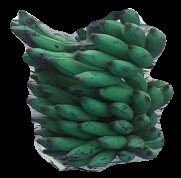
Variety: elakki-bale
Grade: grade3